Rectory Road railway station

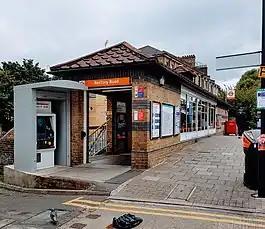
The station entrance seen in September 2017

Rectory Road is a station on the Weaver line of the London Overground, located in the West Hackney area of the London Borough of Hackney, east London. It is down the line from London Liverpool Street and is between and stations. Its three-letter station code is REC and it is in Travelcard zone 2.